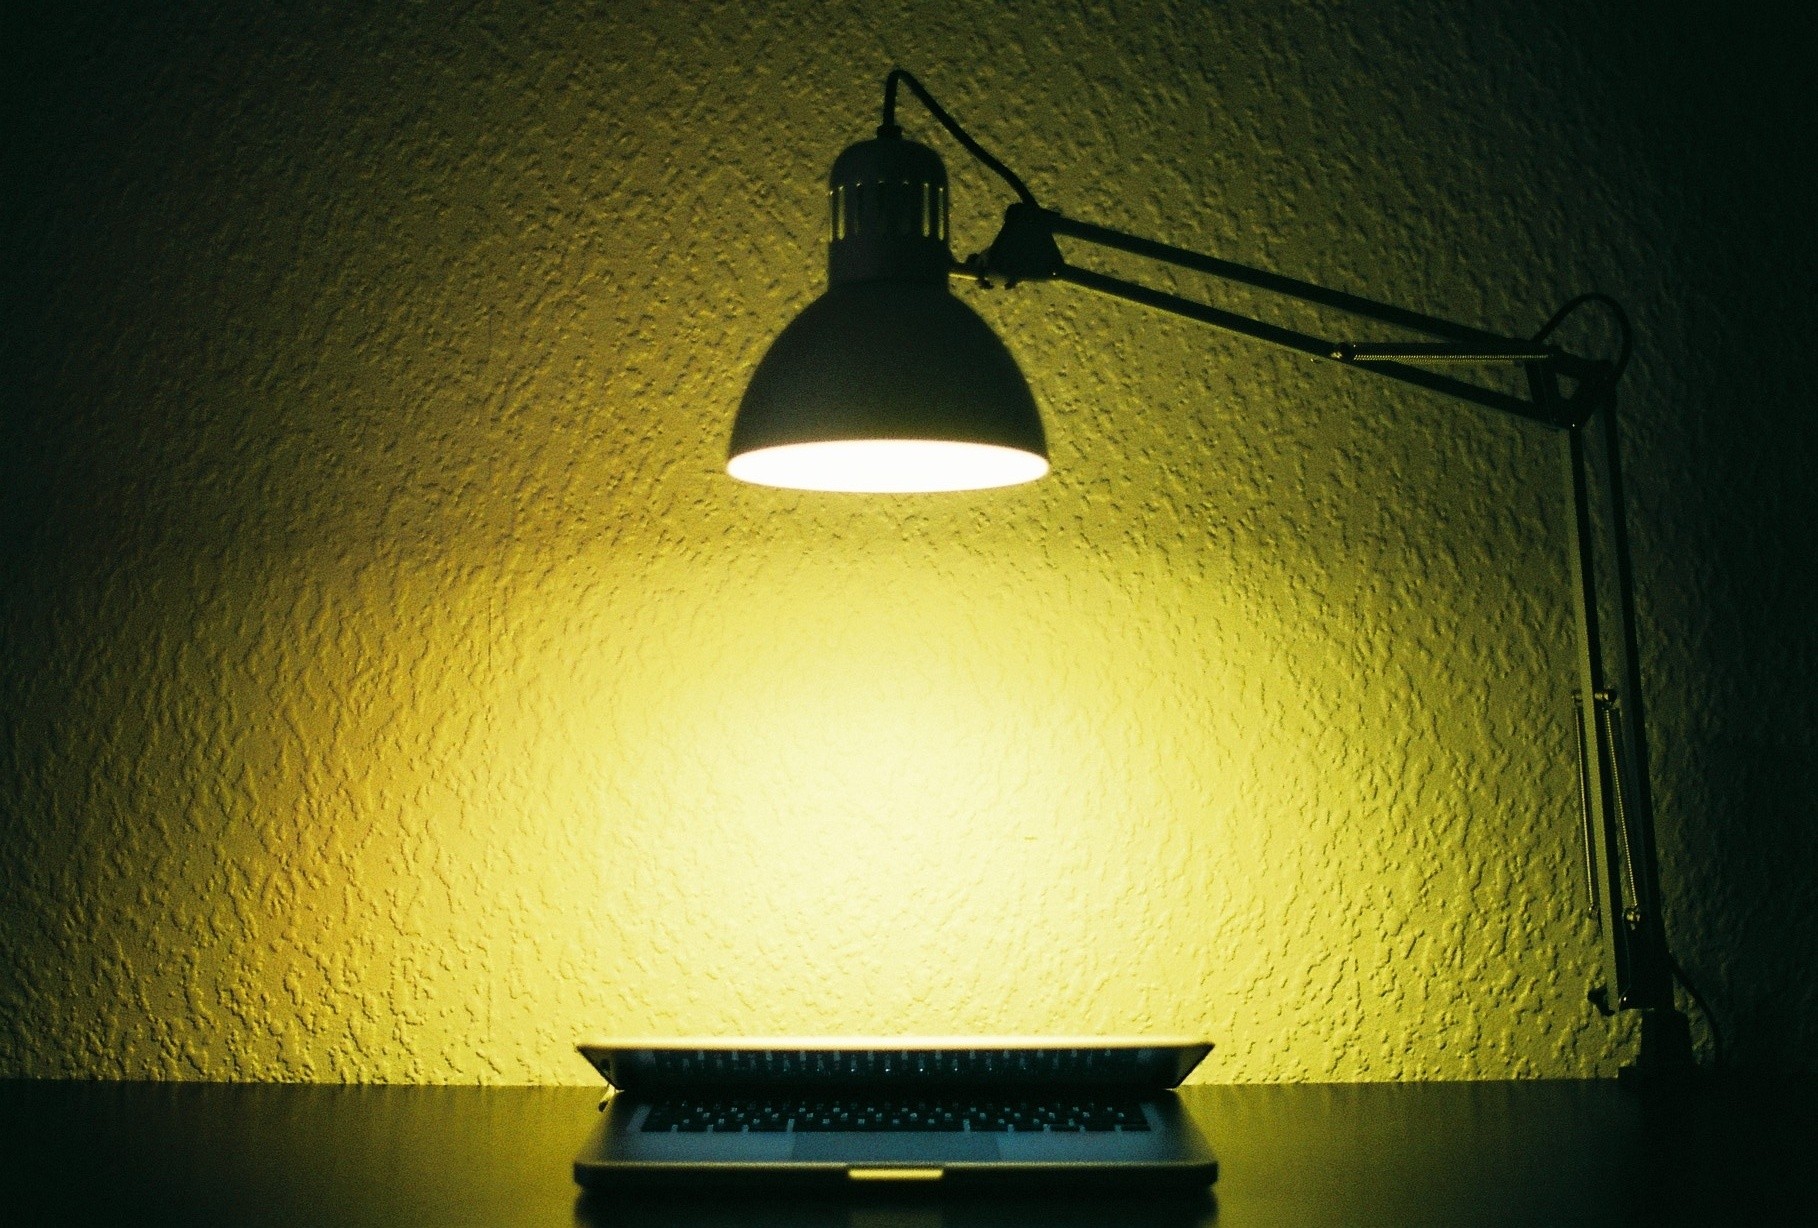
laptop, computer, light, sunlight, dark, ceiling, color, darkness, street light, lamp, yellow, lighting, circle, illuminated, bright, symmetry, light fixture, shape, incandescent light bulb